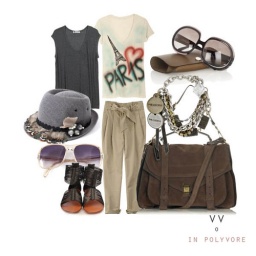
I m in love with the grey top, kaki pants, hat and BIG brown bag. And definitely more me...